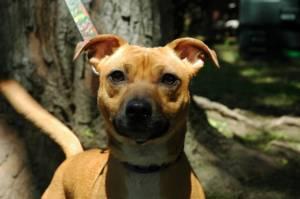
Breed: american pit bull terrier